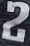
Number: 2